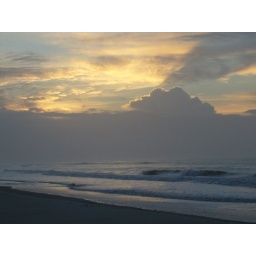
sunrise @ turtle beach in